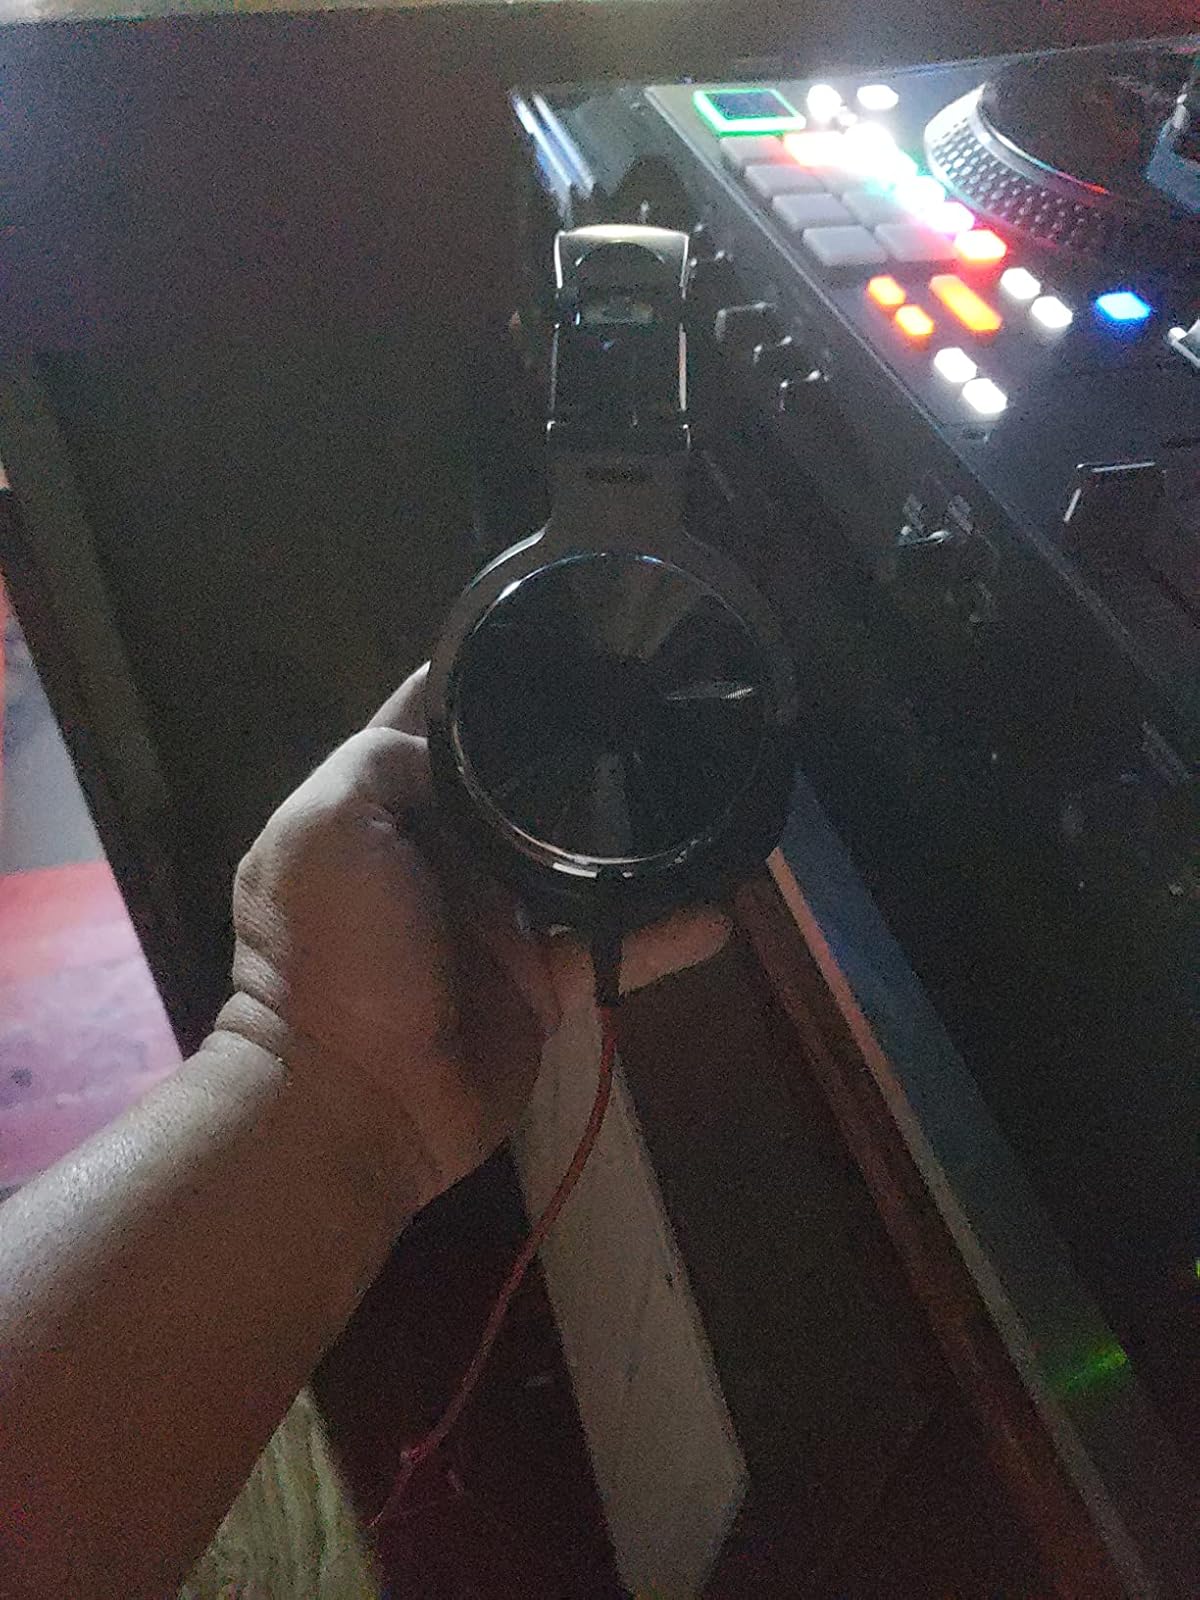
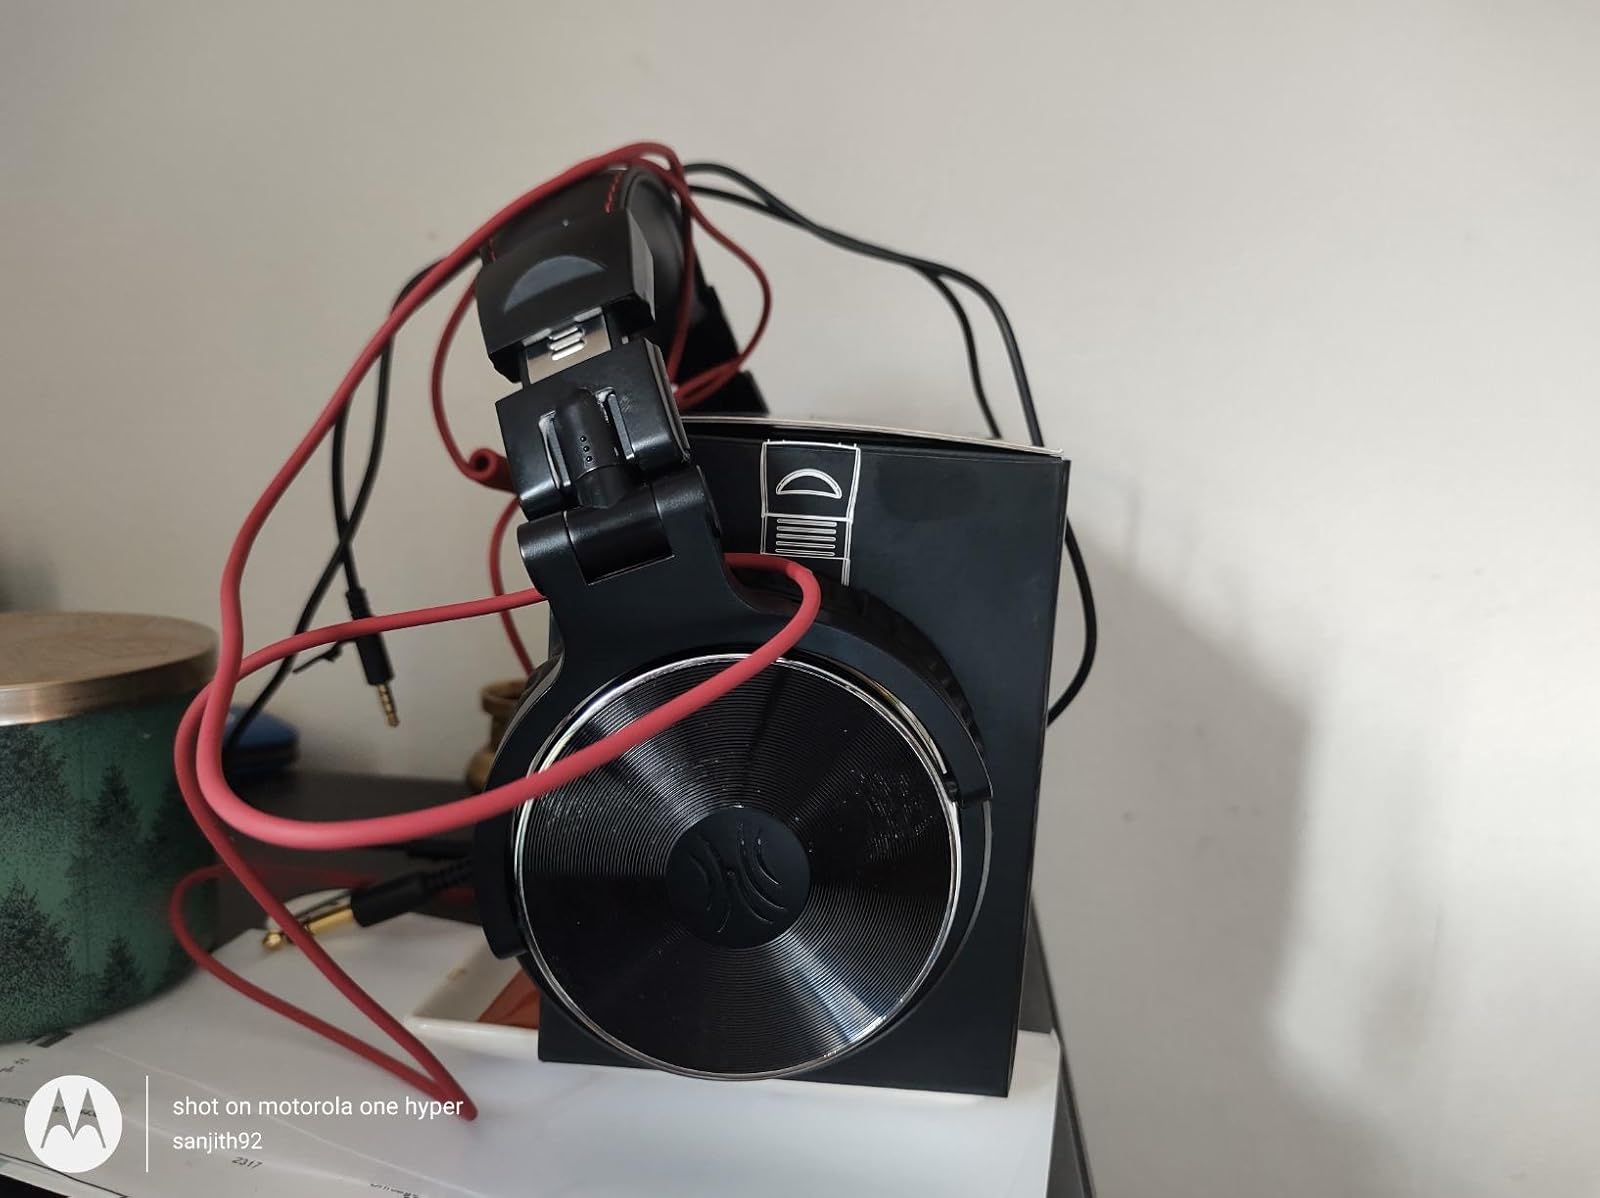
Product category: headphones
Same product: yes